Iwakitaira Domain

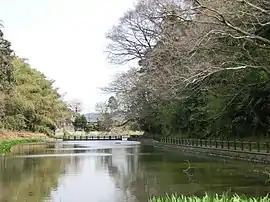
Surviving moat of Iwakitaira Castle

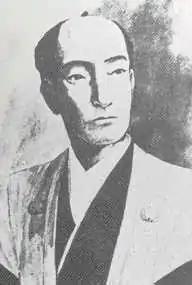
Andō Nobumasa

The southern Hamadōri region of ancient Iwaki Province was ruled by the Iwaki clan from the Heian period through the end of the Sengoku period. However, the clan sided with the western alliance loyal to Toyotomi Hideyori during the Battle of Sekigahara and was dispossessed by Tokugawa Ieyasu, who banished the clan to the minor Kameda Domain in what is now the city of Yurihonjō, Akita. The four districts forming the former territory of the Iwaki clan was given in 1600 as a 100,000 "koku" domain to Torii Tadamasa, a childhood friend of Ieyasu. Tadamasa changed the "kanji" of "Iwa" from "岩" to "磐", as he did not feel it was appropriate to continue using the same "kanji" as the clan which had opposed Ieyasu. Tadamasa constructed a new castle, and laid out a new castle town before being transferred to Yamagata Domain in 1622.